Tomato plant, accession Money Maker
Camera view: bottom (45 deg); turntable rotation: 0 degrees
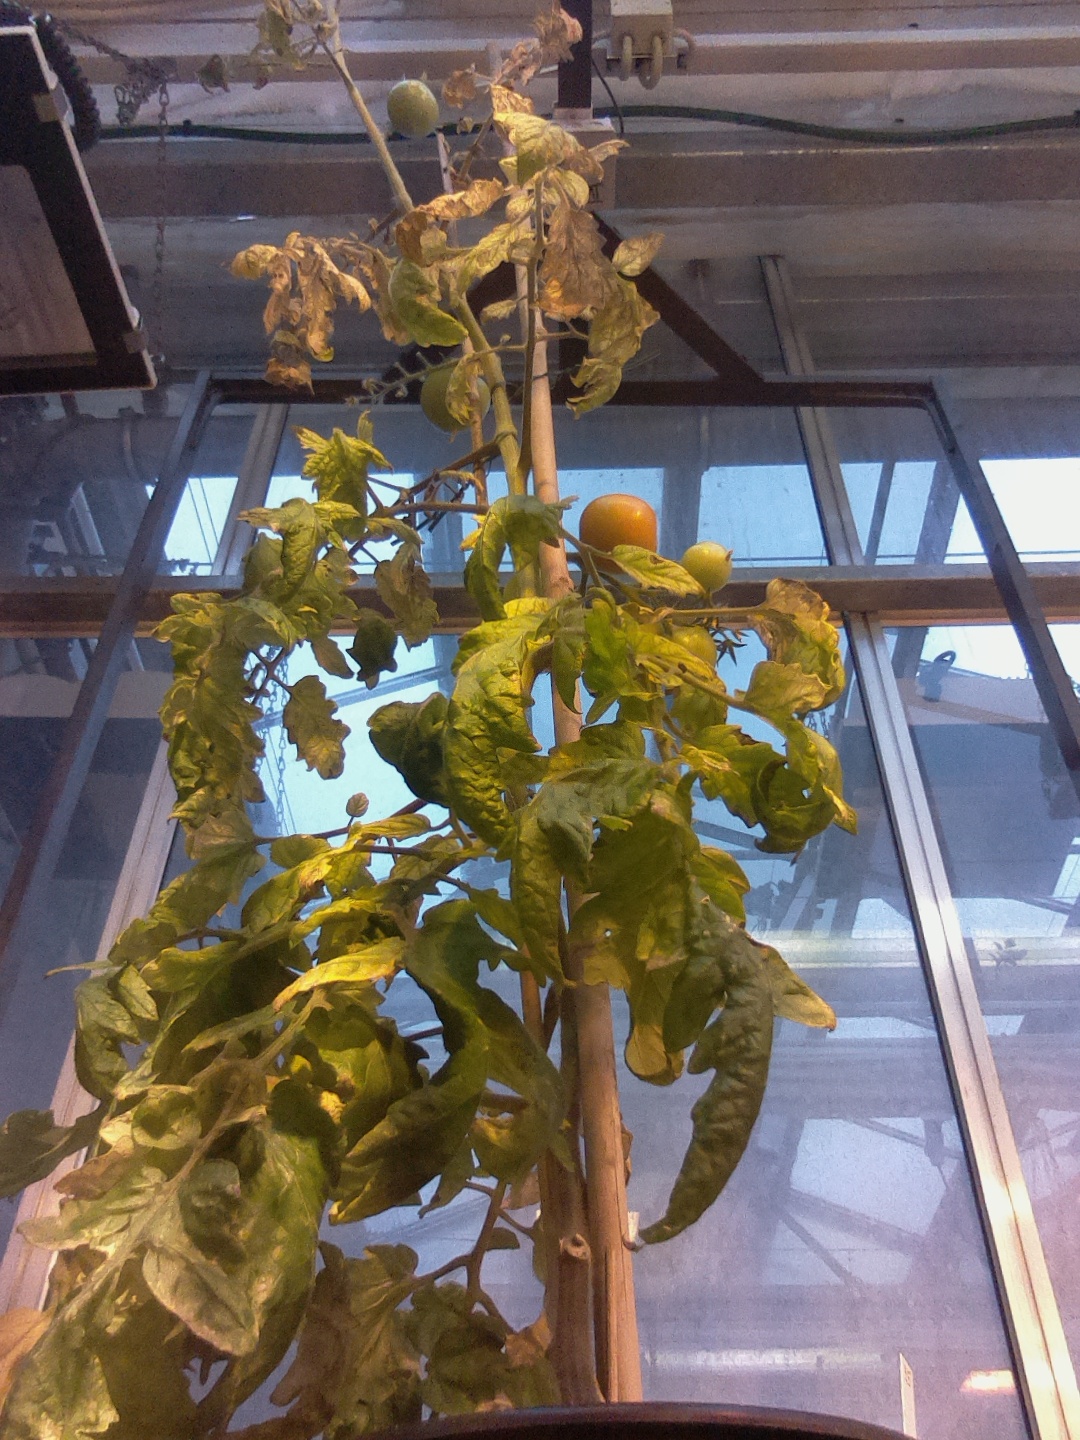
BBCH growth stage 80: fruits start showing typical ripe color (orange -> red)